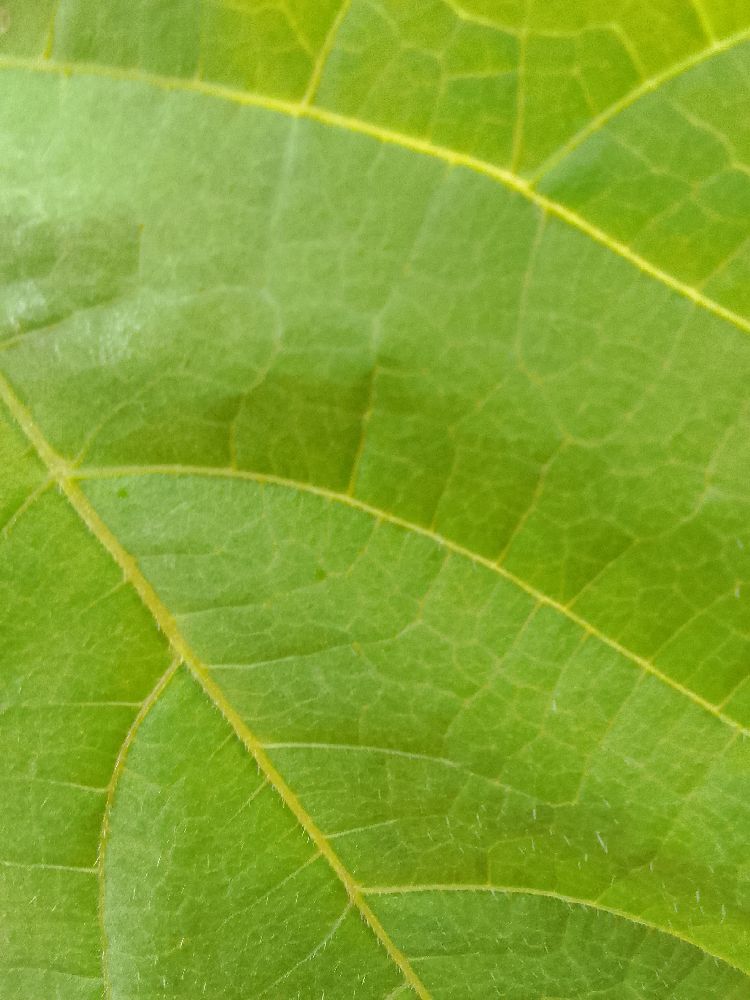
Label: healthy